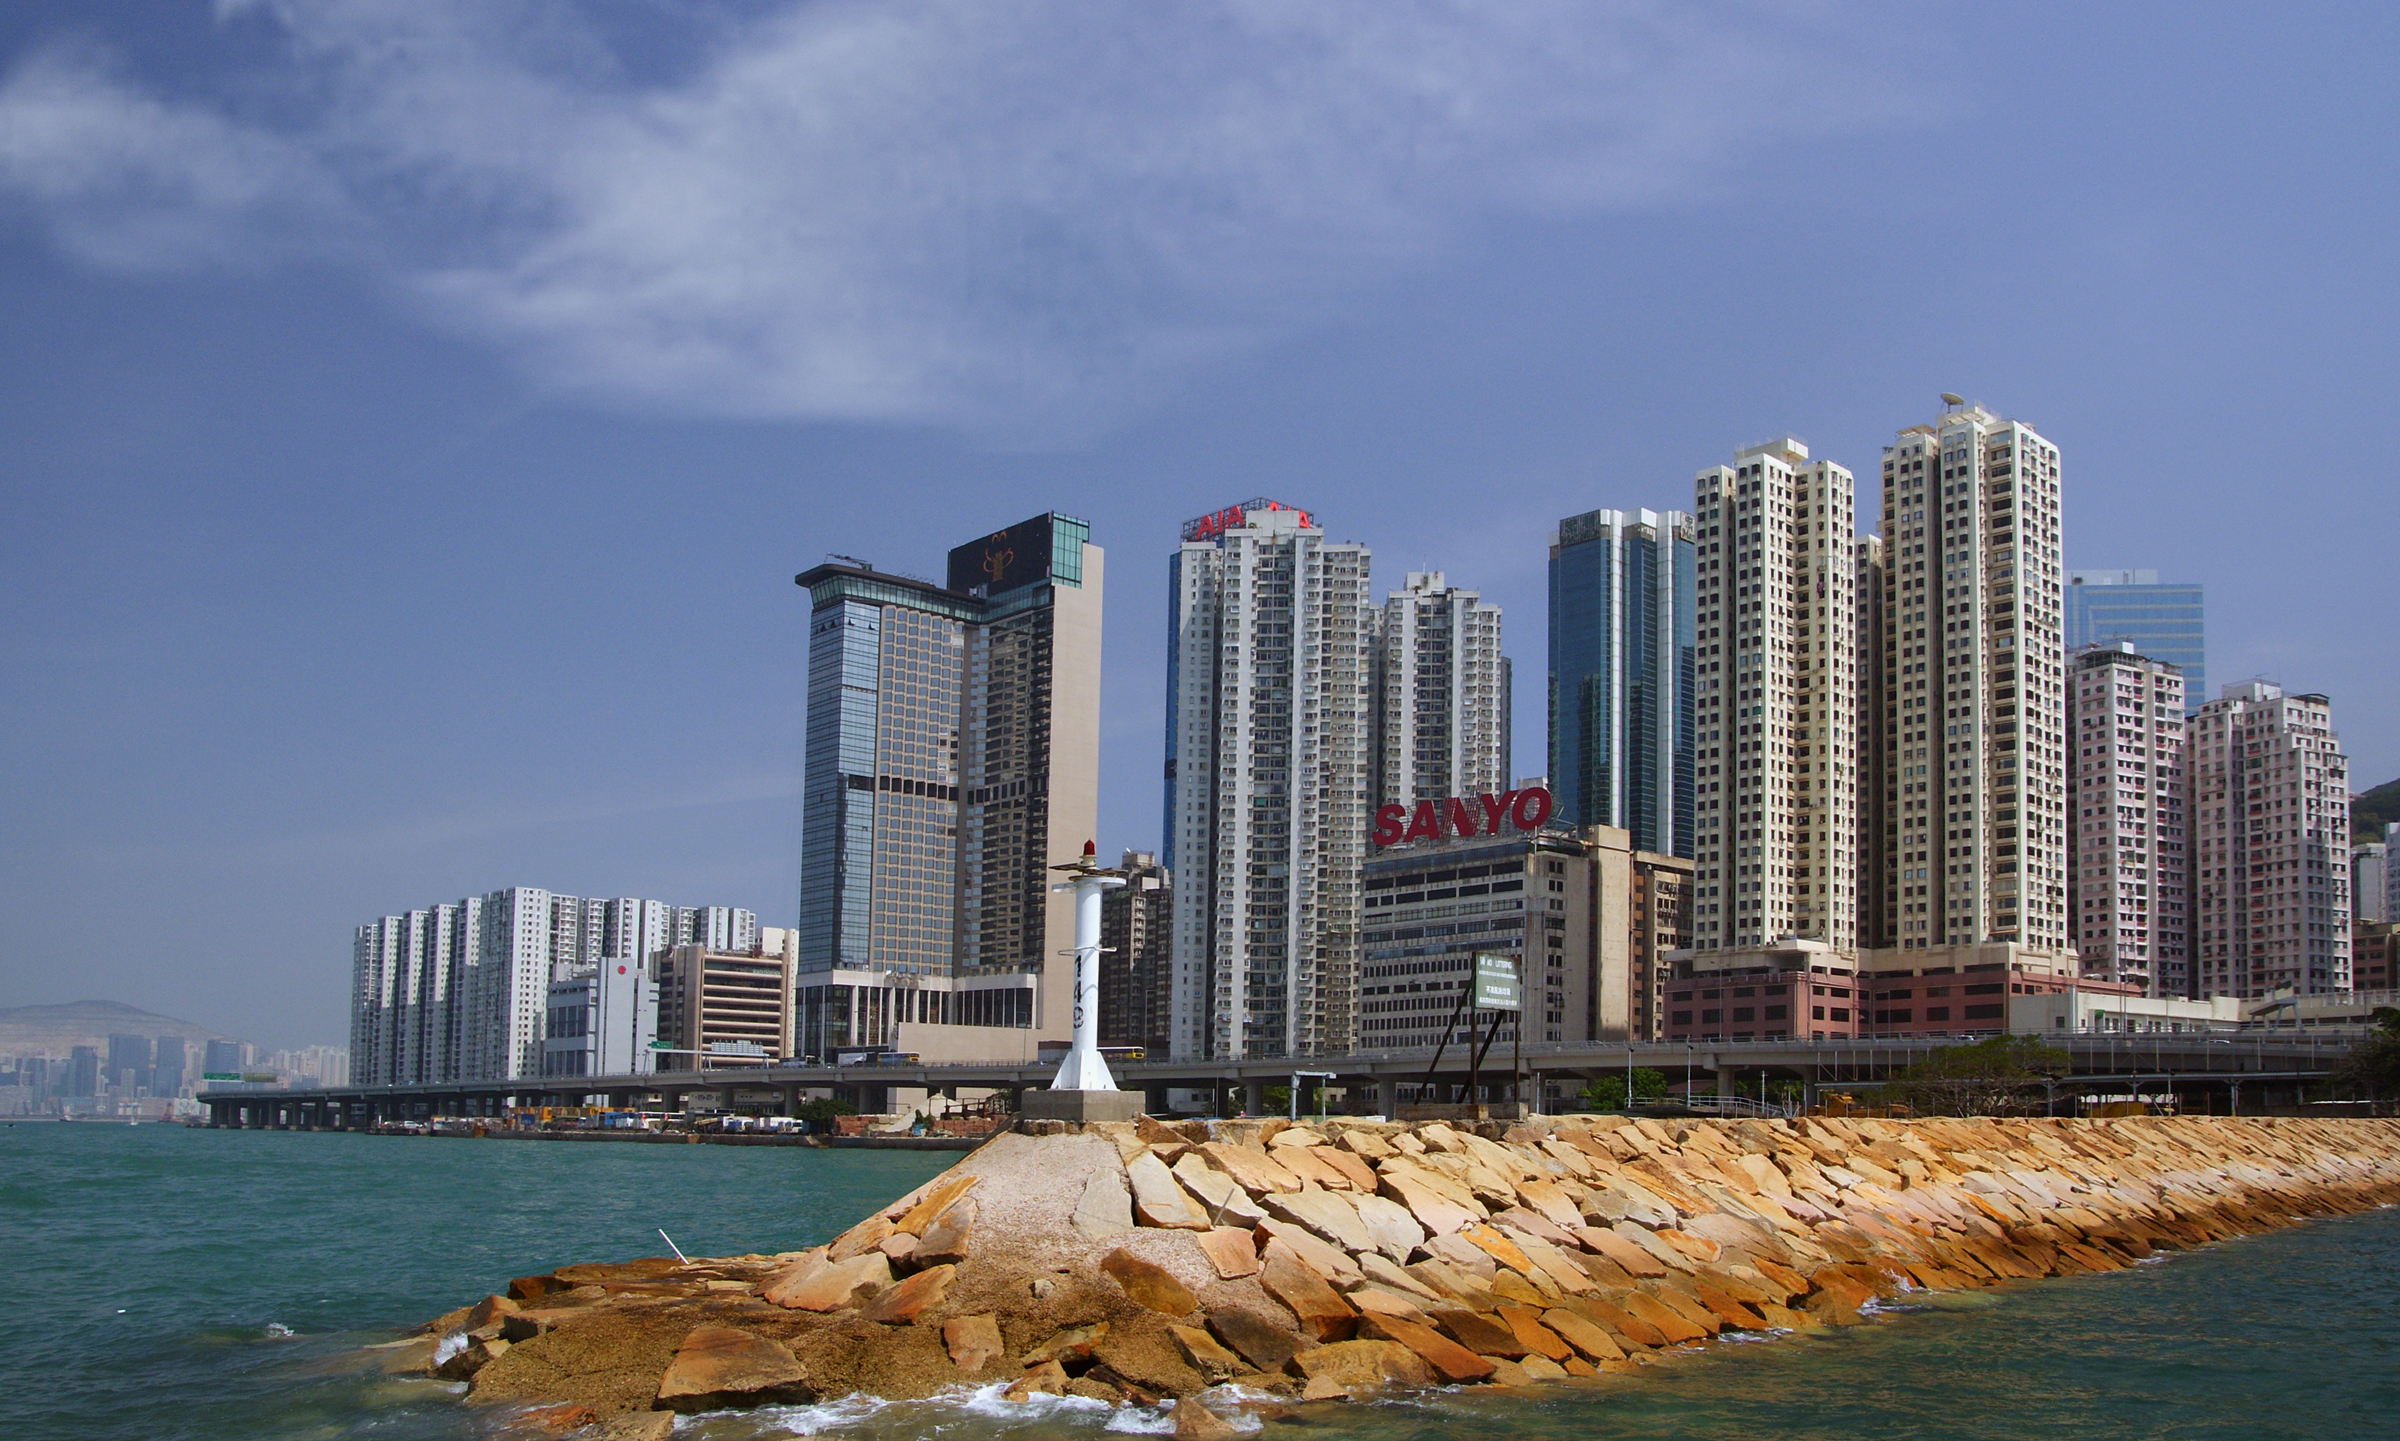
sea, coast, horizon, dock, architecture, skyline, city, skyscraper, river, cityscape, downtown, dusk, reflection, tower, bay, landmark, harbor, marina, tower block, hongkong, hongkongisland, metropolis, condominium, higerise, urban area, human settlement